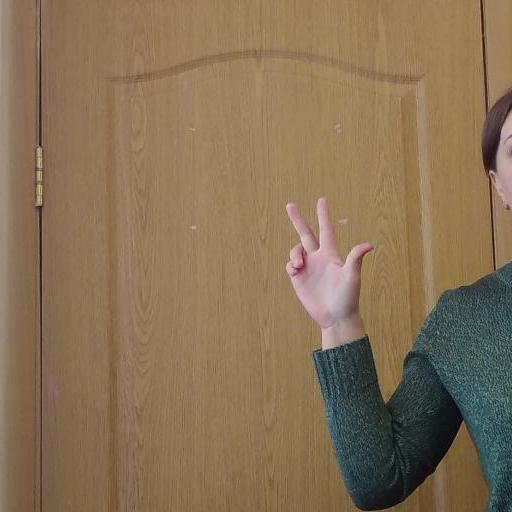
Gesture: three2